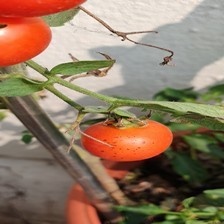
Label: tomato